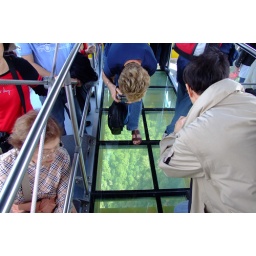
Doreen taking a pic through the glass bottom of the cable car 600 metres above the trees in the Blue Mountains, NSW.